Richard W. Johnson

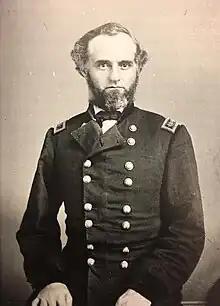
Brigadier General Richard W. Johnson, 1864

Richard Woodhouse Johnson (February 27, 1827April 21, 1897) was an officer in the Union Army during the American Civil War.